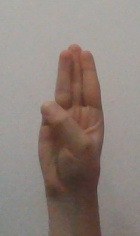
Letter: thaa